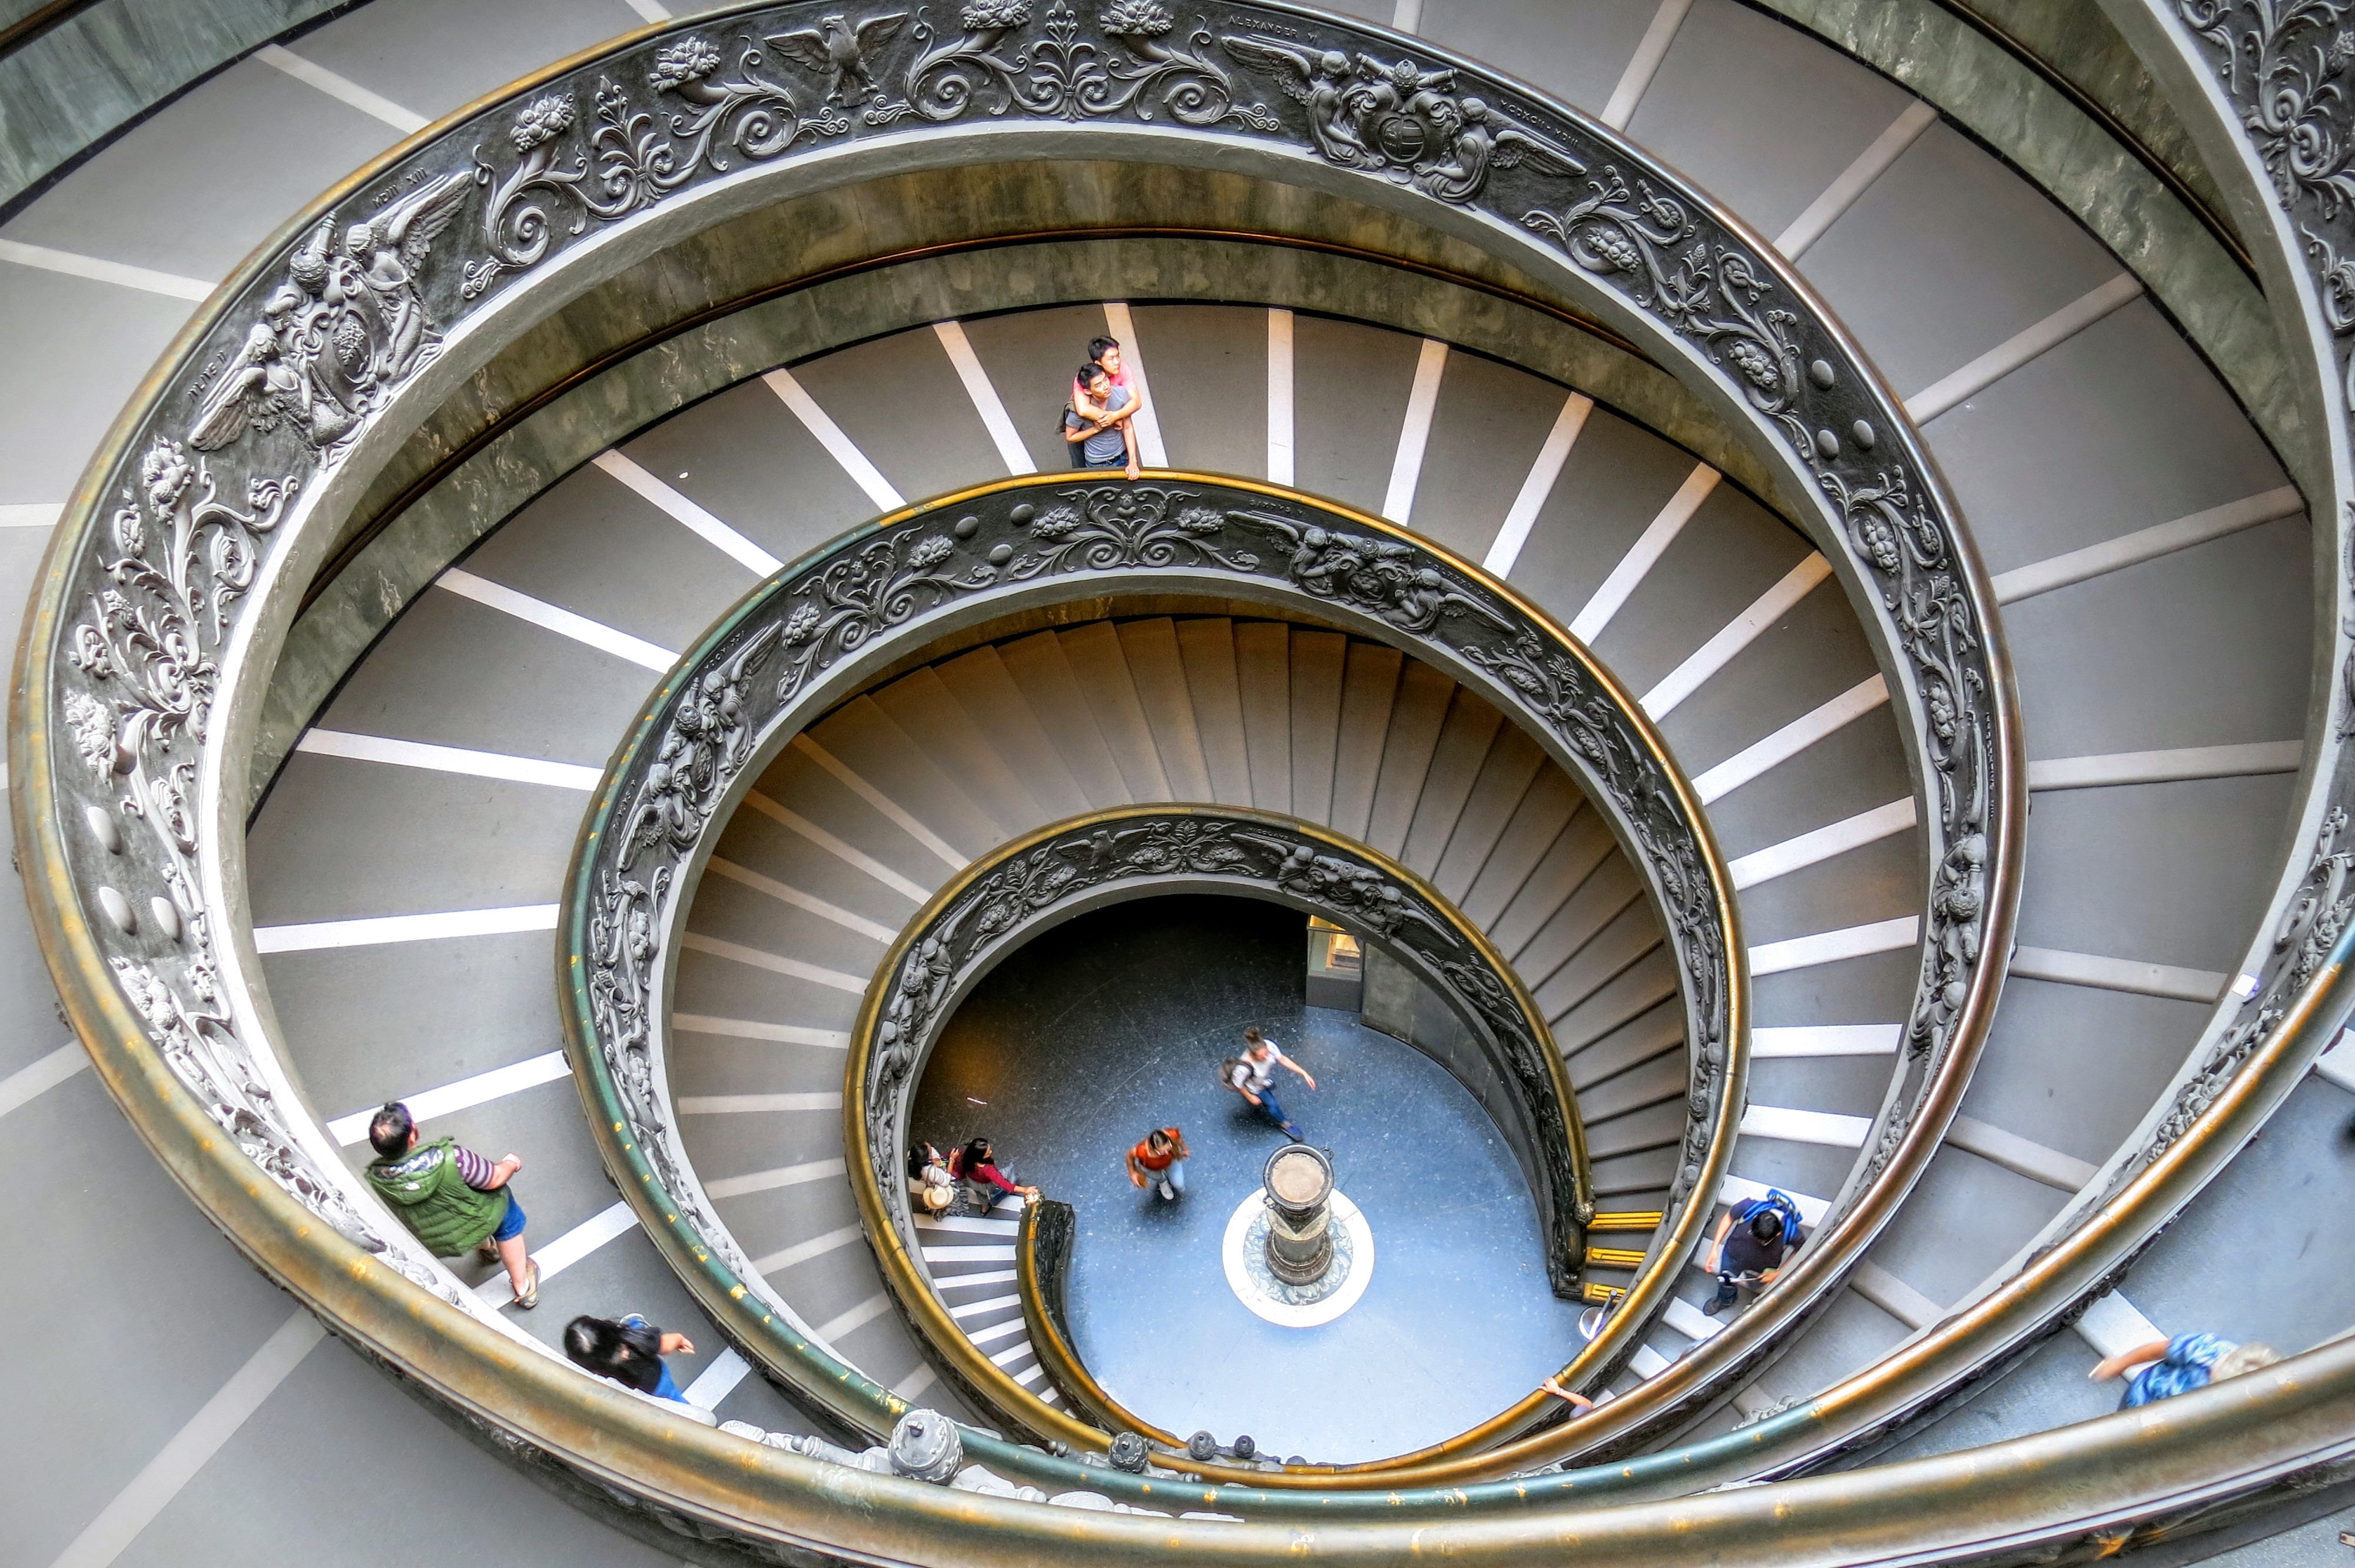
architecture, wheel, spiral, window, circle, stairs, symmetry, dome, fisheye lens, aircraft engine